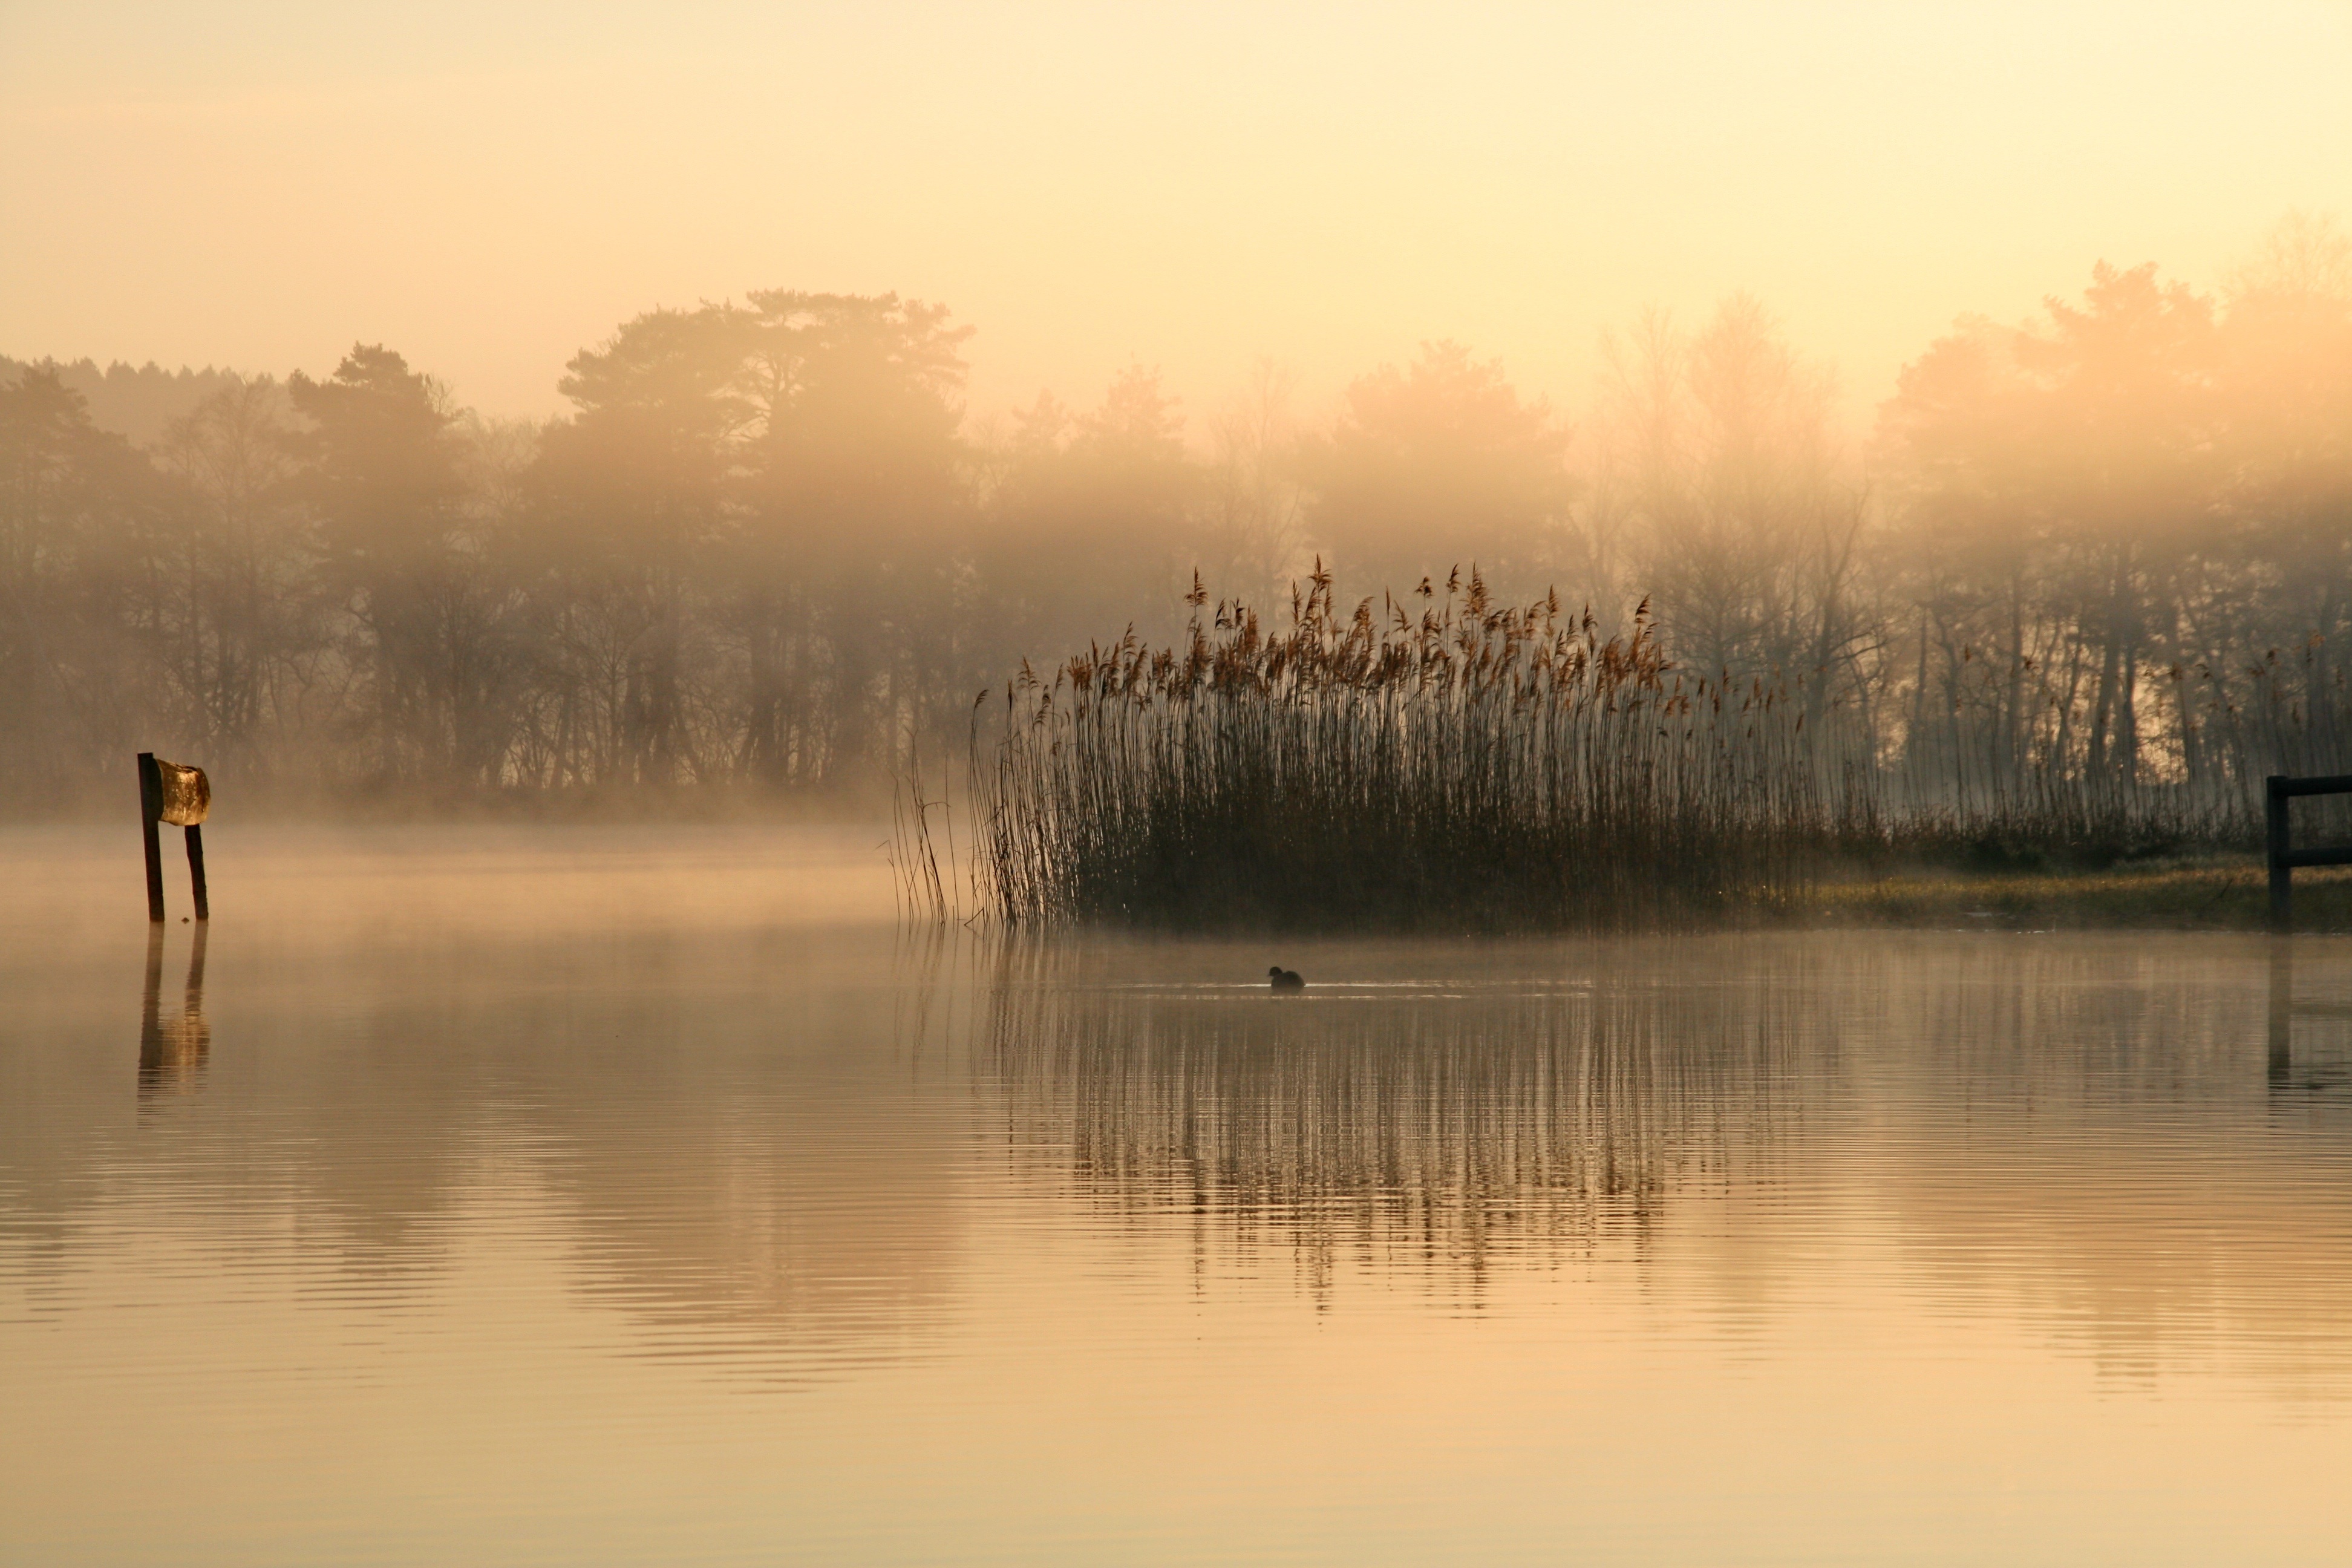
landscape, nature, marsh, cloud, fog, sunrise, sunset, mist, sunlight, morning, lake, dawn, river, reed, dusk, evening, reflection, haze, wetland, natural environment, atmospheric phenomenon